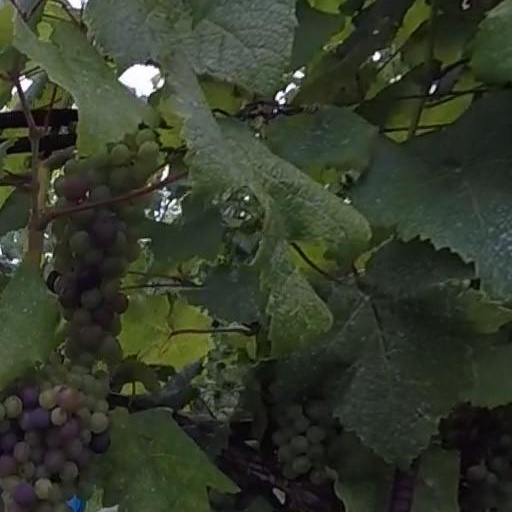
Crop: grape